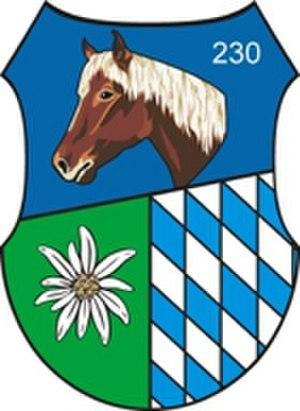
Le Haflinger est une race montagnarde de petit cheval de selle et de trait léger. Originaire du Tyrol, région historique désormais partagée entre l'Autriche et le nord de l'Italie, le Haflinger est peut-être issu de populations d'équidés arrivées dans la région dès le Moyen Âge. Il émerge réellement en tant que race à la fin du XIXᵉ siècle. Il est caractérisé par sa robe, toujours alezane aux crins lavés, ses allures confortables mais énergiques, sa musculature et son élégance. De son élevage pour le travail en terrain accidenté, le Haflinger a hérité d'une grande robustesse. Sa morphologie et son apparence sont le résultat de croisements réguliers entre le cheval arabe et des poneys de travail tyroliens. L'étalon fondateur de la race, Folie, naît en 1874. La première coopérative d'élevage voit le jour en 1904. Tous les Haflingers actuels descendent de Folie, à travers sept lignées.